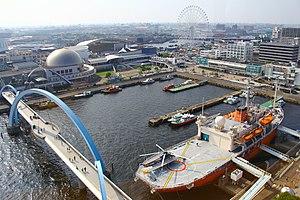
Nagoya est la troisième ville du Japon par sa superficie et la quatrième par la population, derrière Tokyo, Yokohama et Osaka. Située sur la côte Pacifique, au bord de la baie d'Ise dans la région du Chūbu, au centre de Honshū, c'est la capitale de la préfecture d'Aichi. Le pachinko, né à Nagoya, y a son musée.